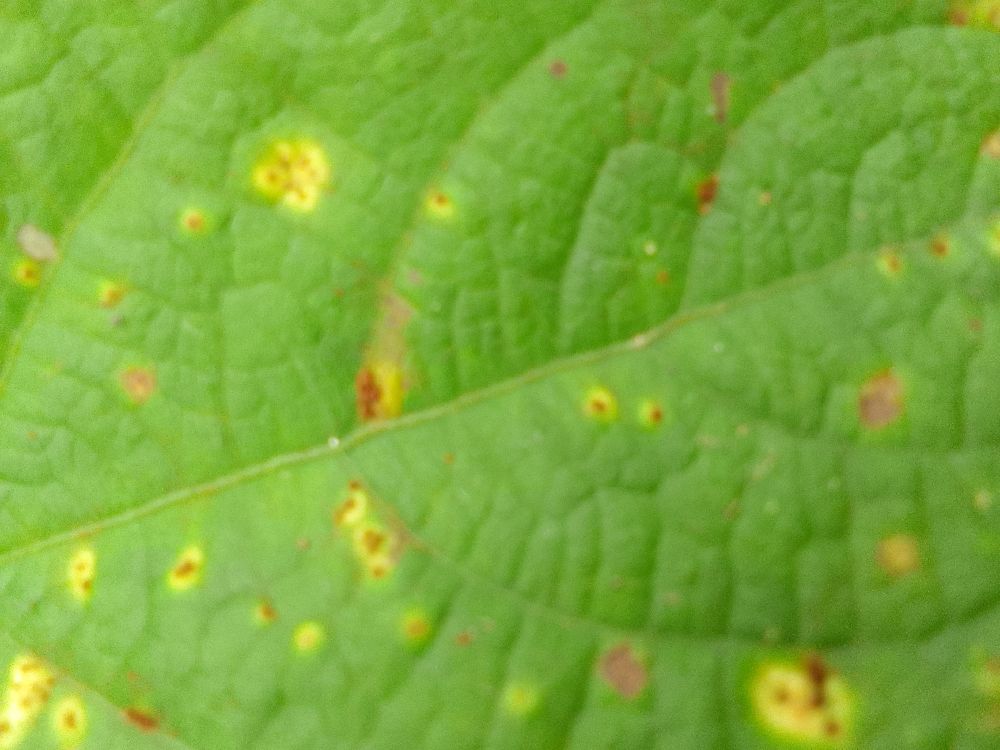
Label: rust